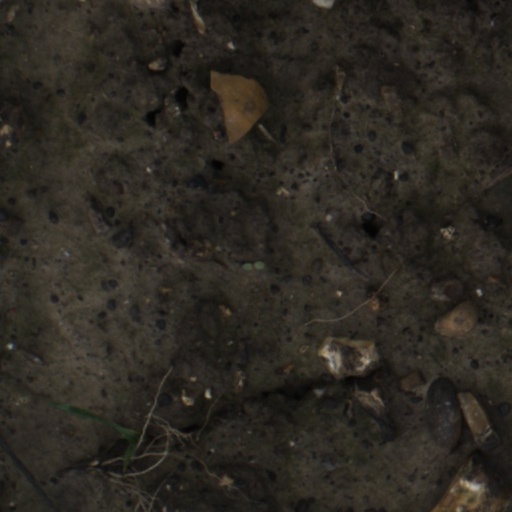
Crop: wheat